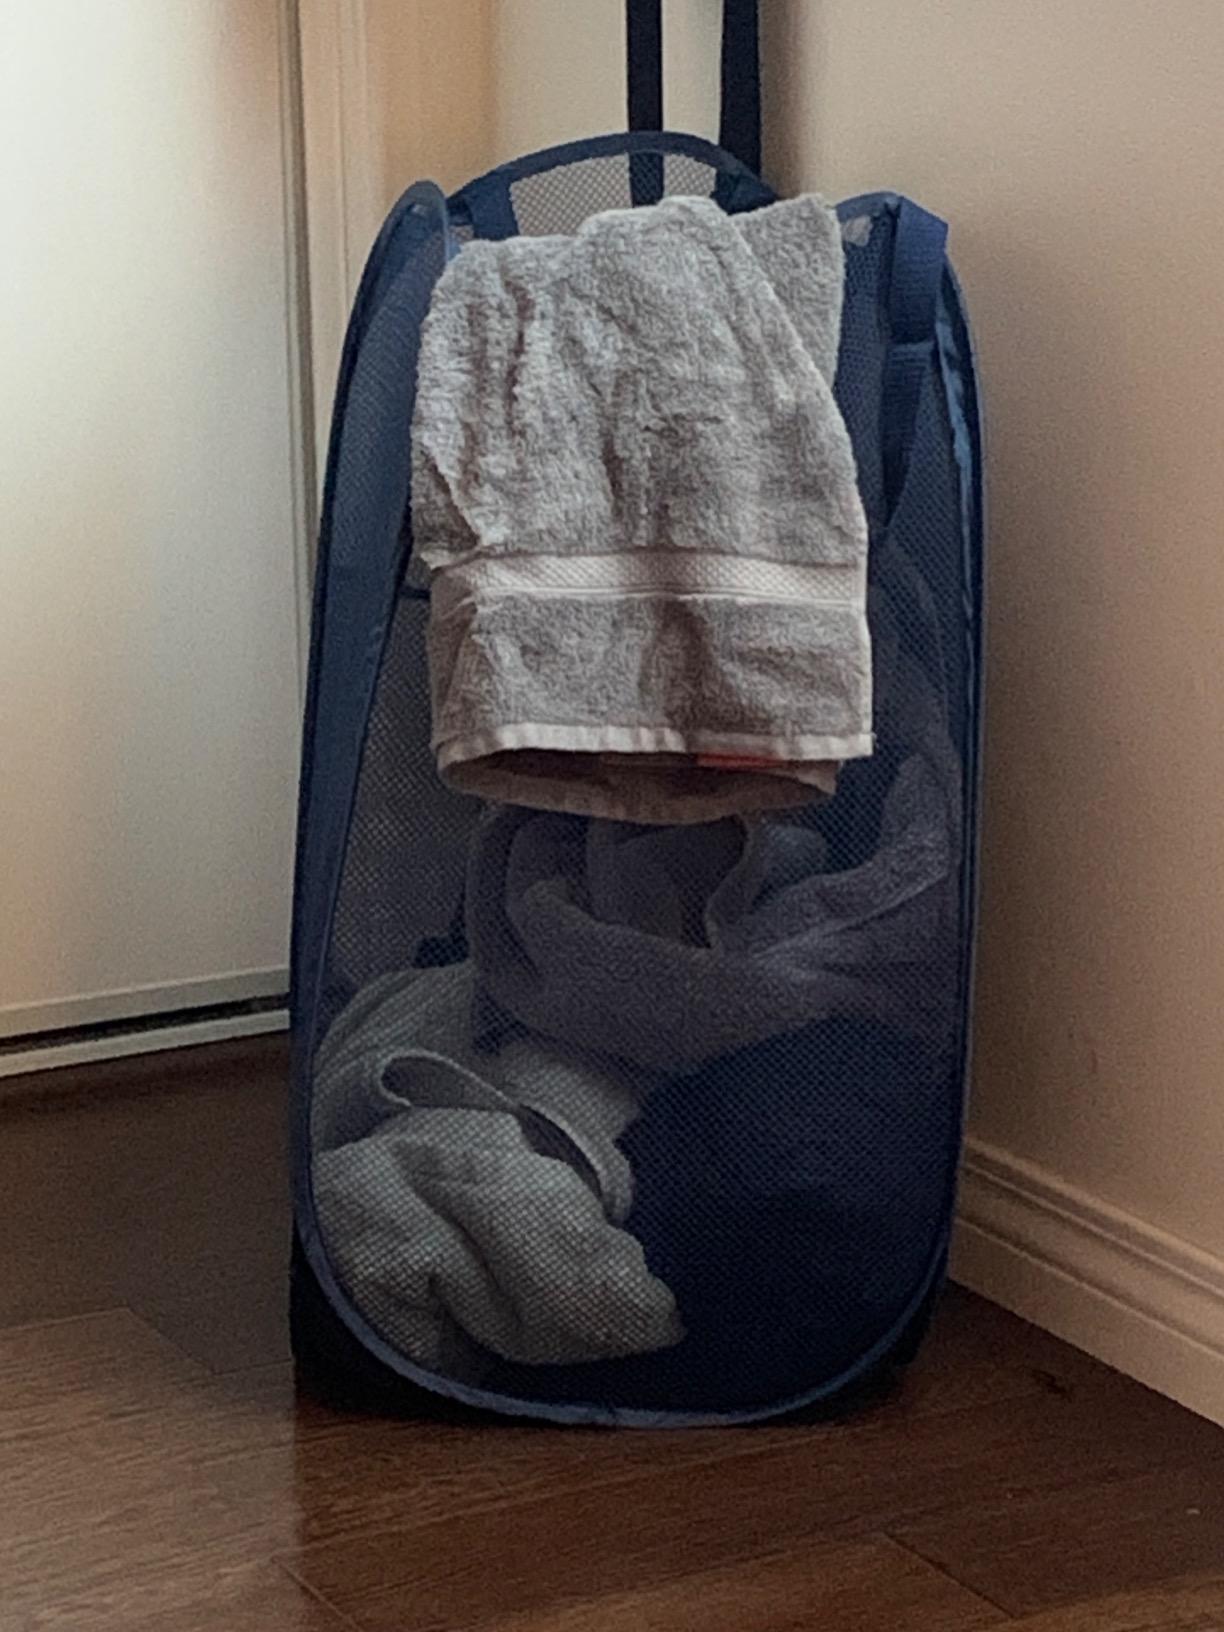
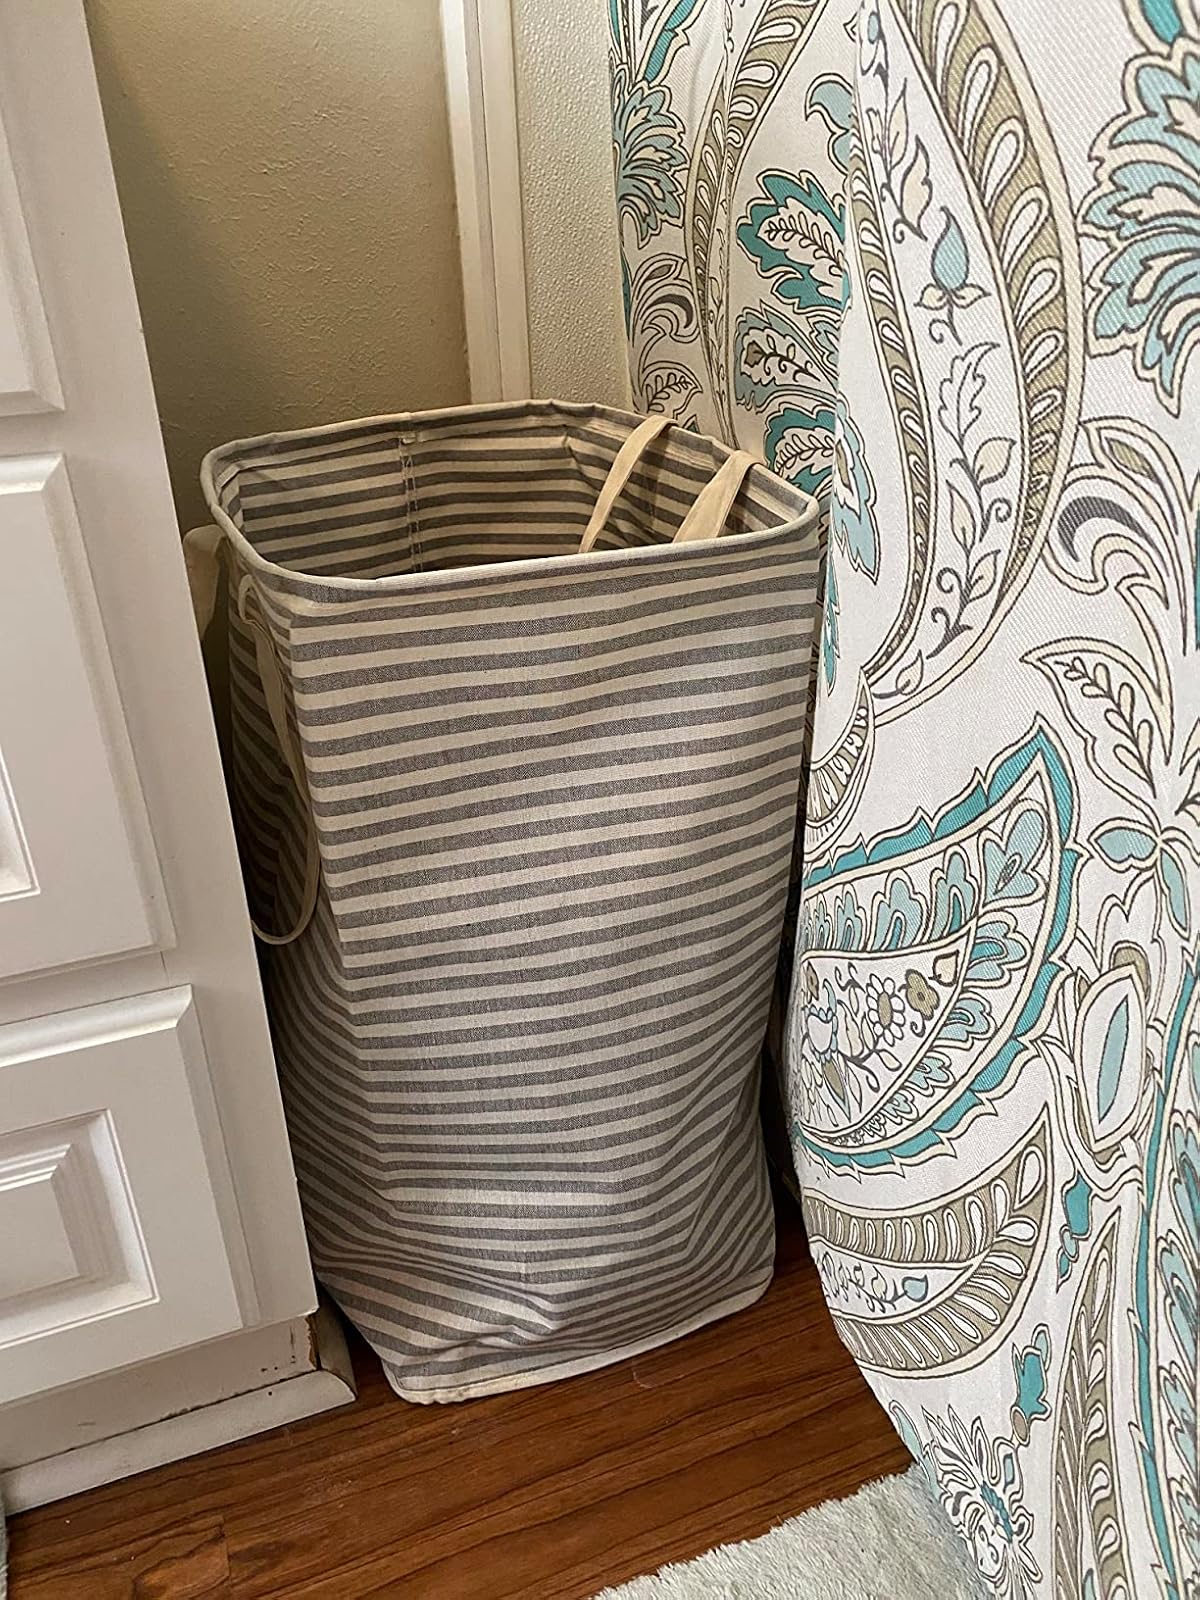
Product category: items_hamper
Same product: no